Albert Wesley Johnson

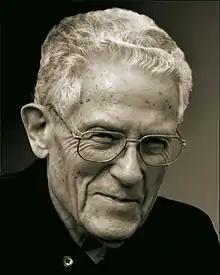
Johnson in 2006

Albert Wesley "Al" Johnson (October 18, 1923 – November 9, 2010) was a Canadian civil servant, a former president of the Canadian Broadcasting Corporation, a professor in the Department of Political Science at the University of Toronto, and an author.